Richard Paez

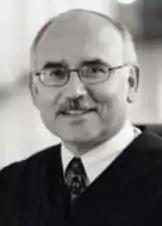

Richard Anthony Paez (born May 5, 1947) is a senior United States circuit judge of the United States Court of Appeals for the Ninth Circuit.